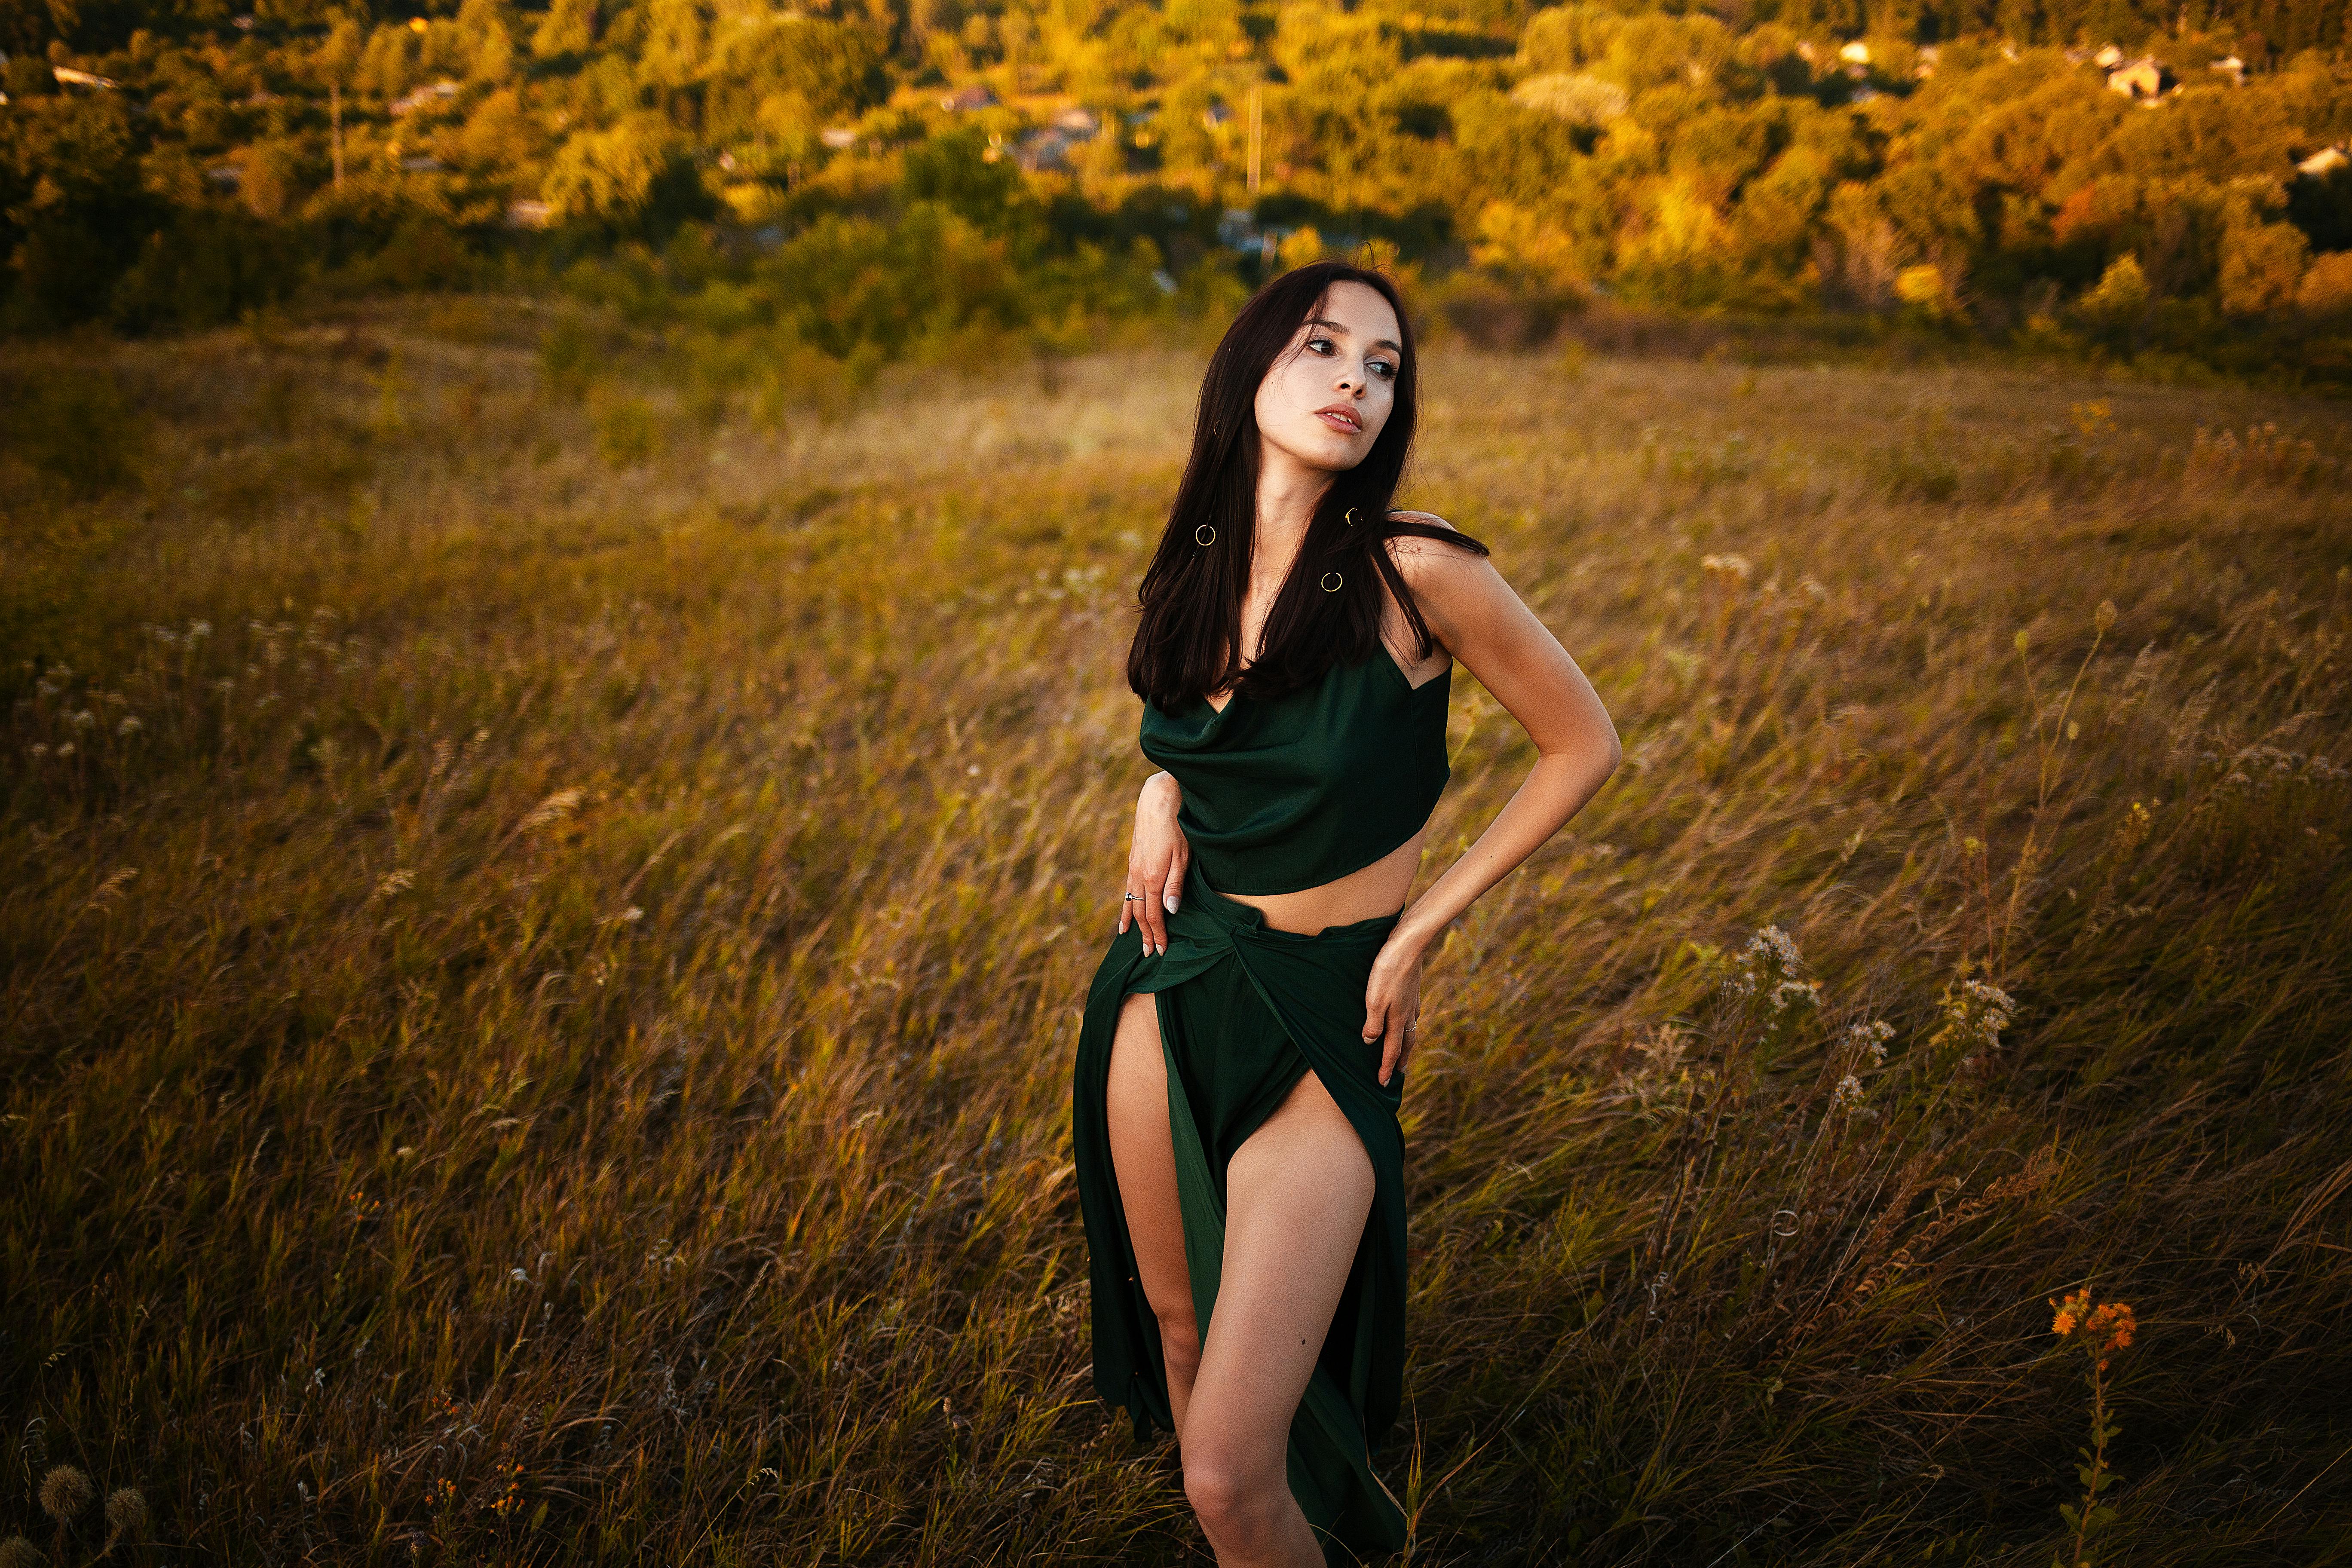
woman, green, nature, grass, beauty, grassland, fashion, summer, People in nature, model, prairie, long hair, photo shoot, meadow, sunlight, fashion model, art model, shrubland, field, steppe, portrait photography, backlighting, savanna